The Dagger of Malaya

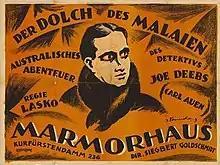

The Dagger of Malaya is a 1919 German silent crime film directed by Léo Lasko and starring Carl Auen, Bernhard Goetzke, and Victor Janson. It is part of the Joe Deebs detective series films.